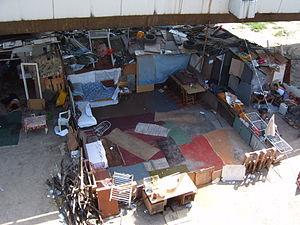
Kartonsko naselje, encore appelé Karton siti, la « ville en carton », était un bidonville situé à Belgrade, la capitale de la Serbie, situé dans la municipalité de Novi Beograd, à proximité du pont de Gazela.